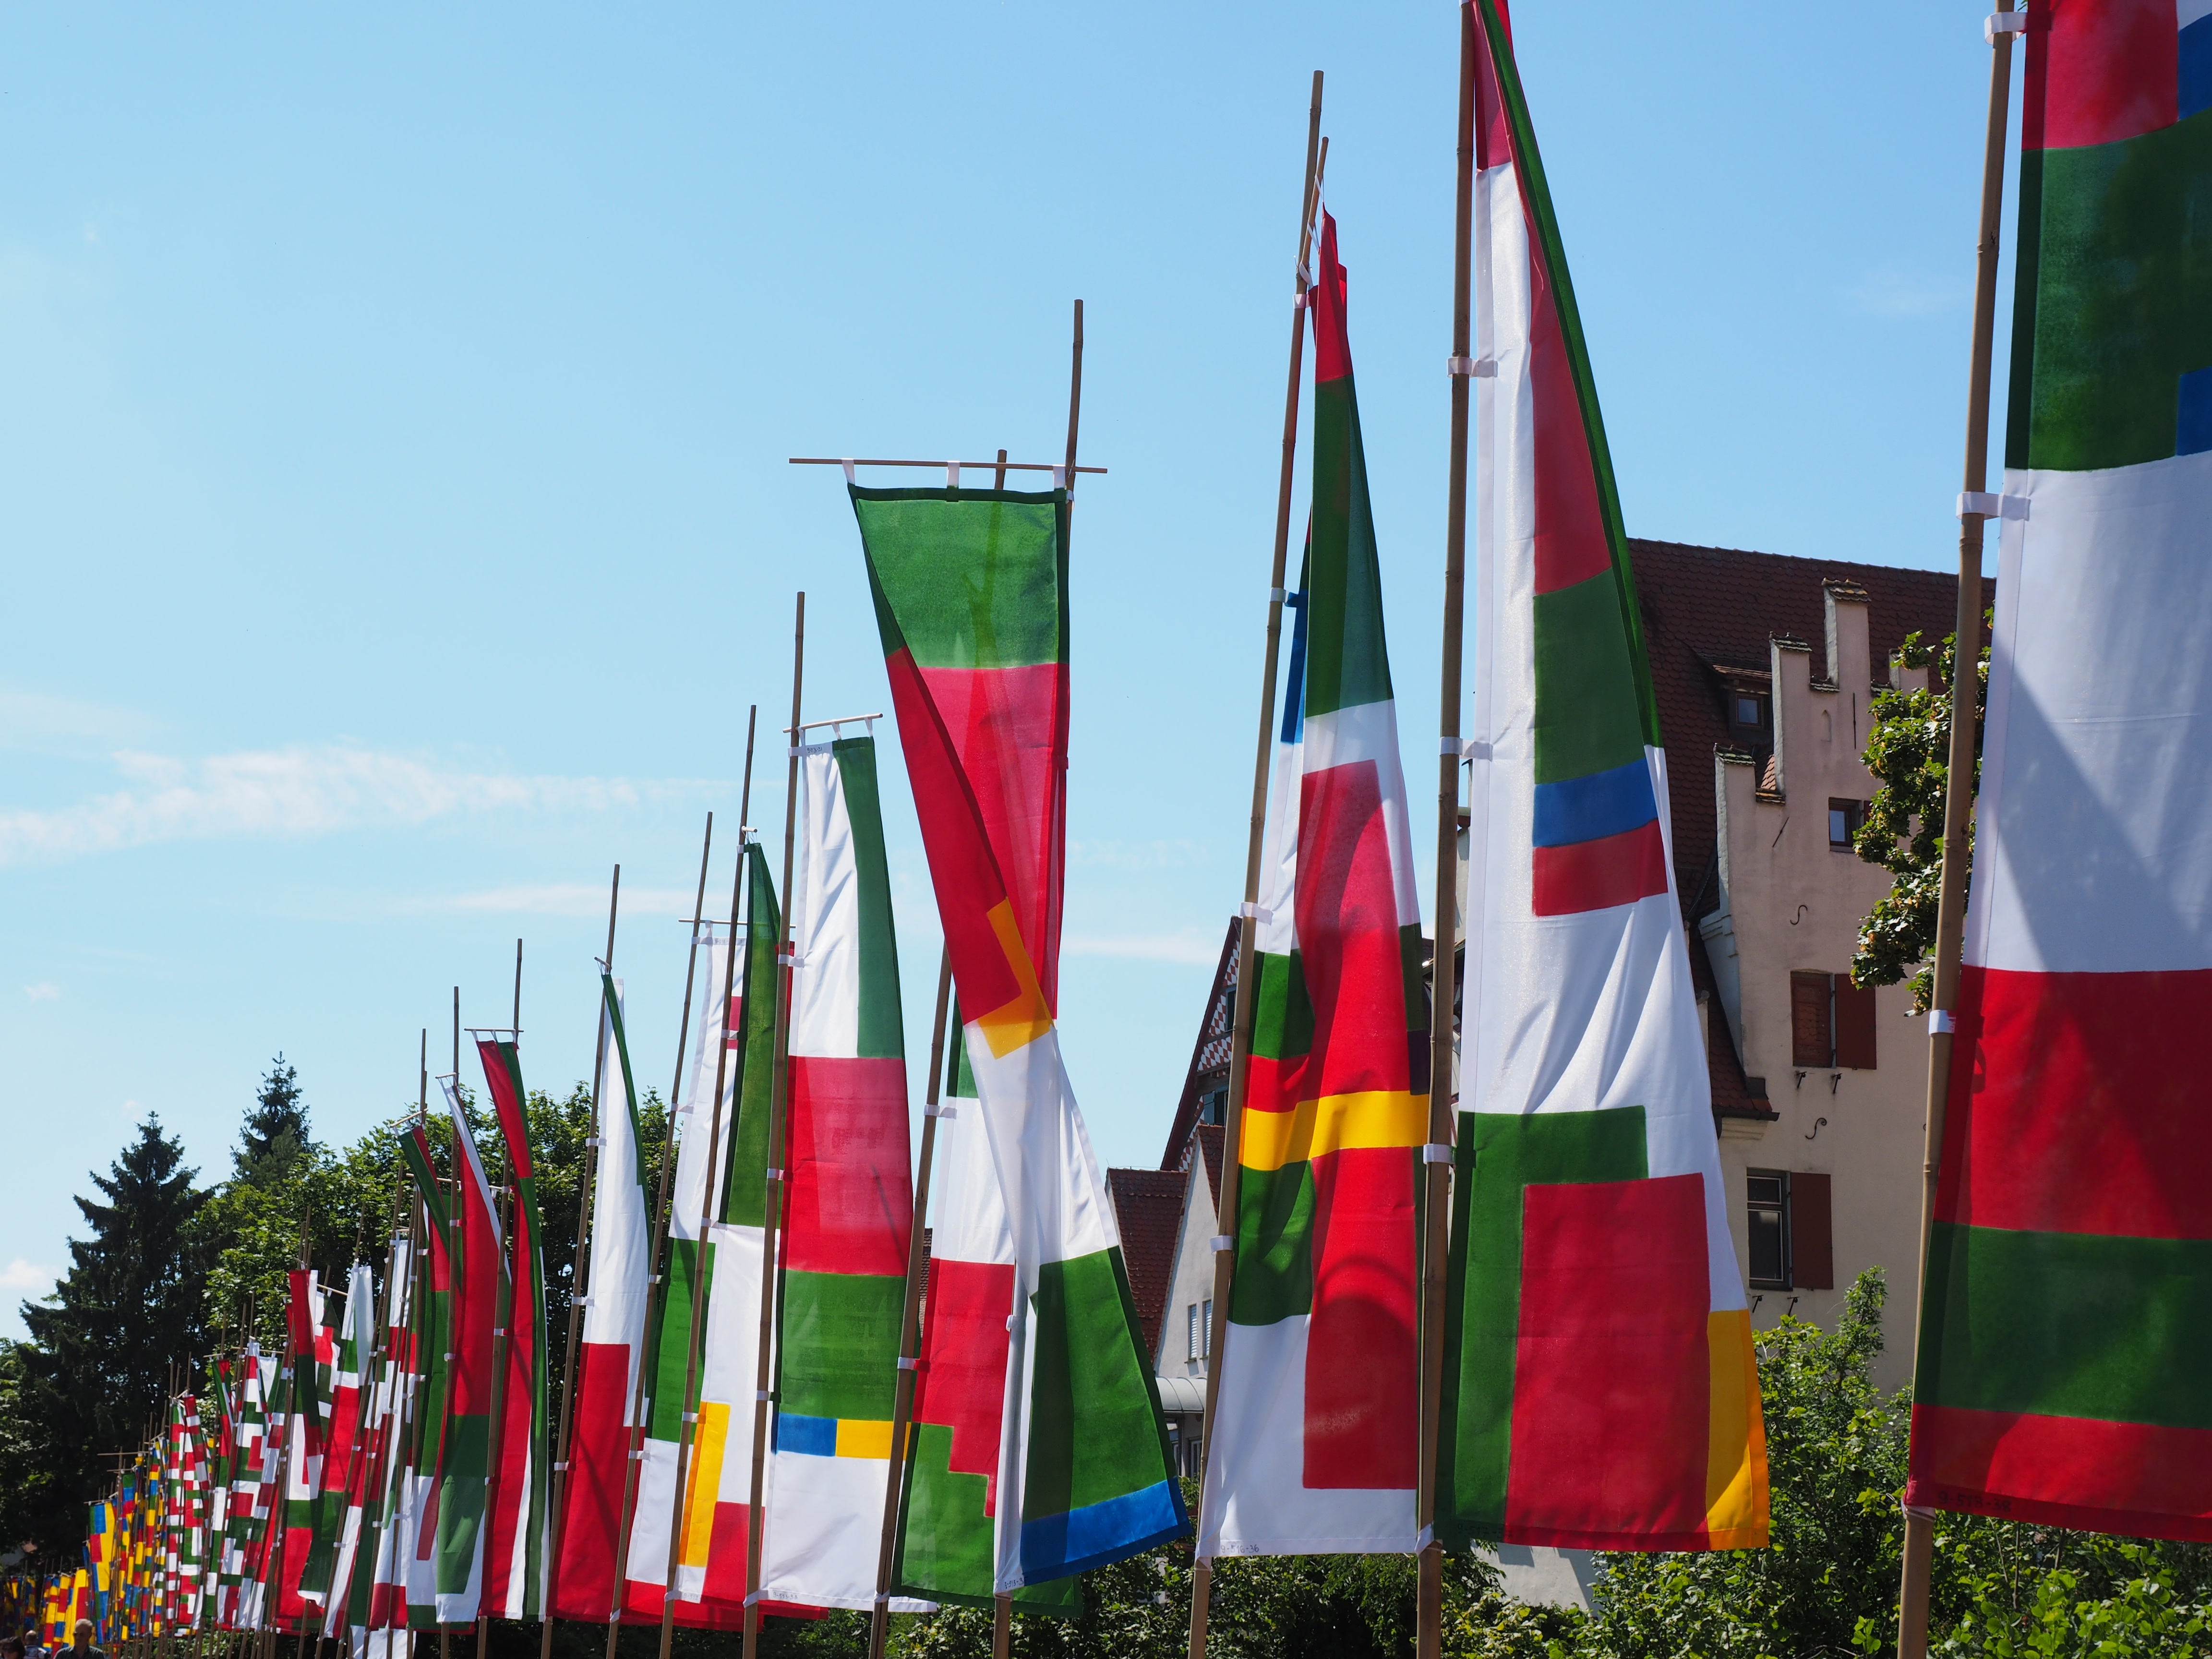
tree, sky, wind, red, flag, blue, colorful, yellow, tourism, flags, blow, ulm, flutter, danube fixed, flag of the united states